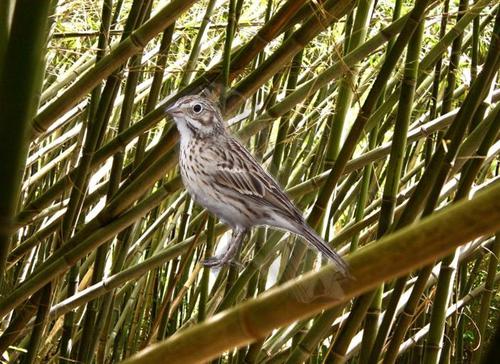
Bird species: Vesper_Sparrow
Bird type: landbird
Background: land